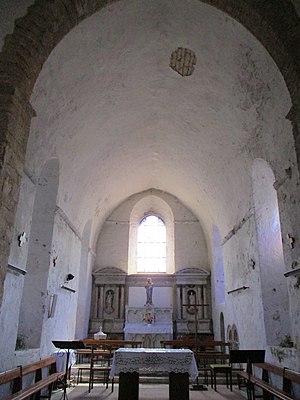
Photographie de l'intérieur de l'église Saint Vincent de St Vincent sur Jard en Vendée montrant le chœur élevé au début du XIIe siècle.
L'église de Saint-Vincent-sur-Jard est une église de style roman se trouvant en Vendée. Dédiée à Saint Vincent, elle fait partie des plus anciennes églises vendéennes encore debout. Elle est aussi réputée pour avoir un lien avec Richard Cœur de Lion.